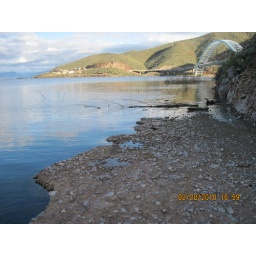
Looking toward the bridge by Roosevelt Dam. This is actually the old road I'm standing on, disappearing into the lake.